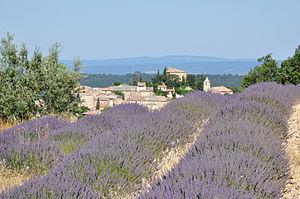
Entrevennes, ses oliviers et ses lavandes
Entrevennes est une commune française, située dans le département des Alpes-de-Haute-Provence en région Provence-Alpes-Côte d'Azur.